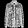
Label: Shirt